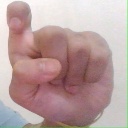
अक्षर: इ